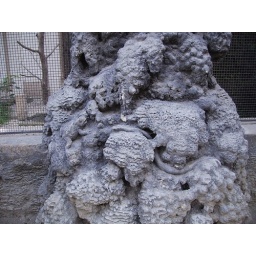
Claose up of strange wall with animals carved in